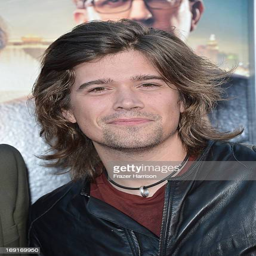
singer songwriter attends the premiere